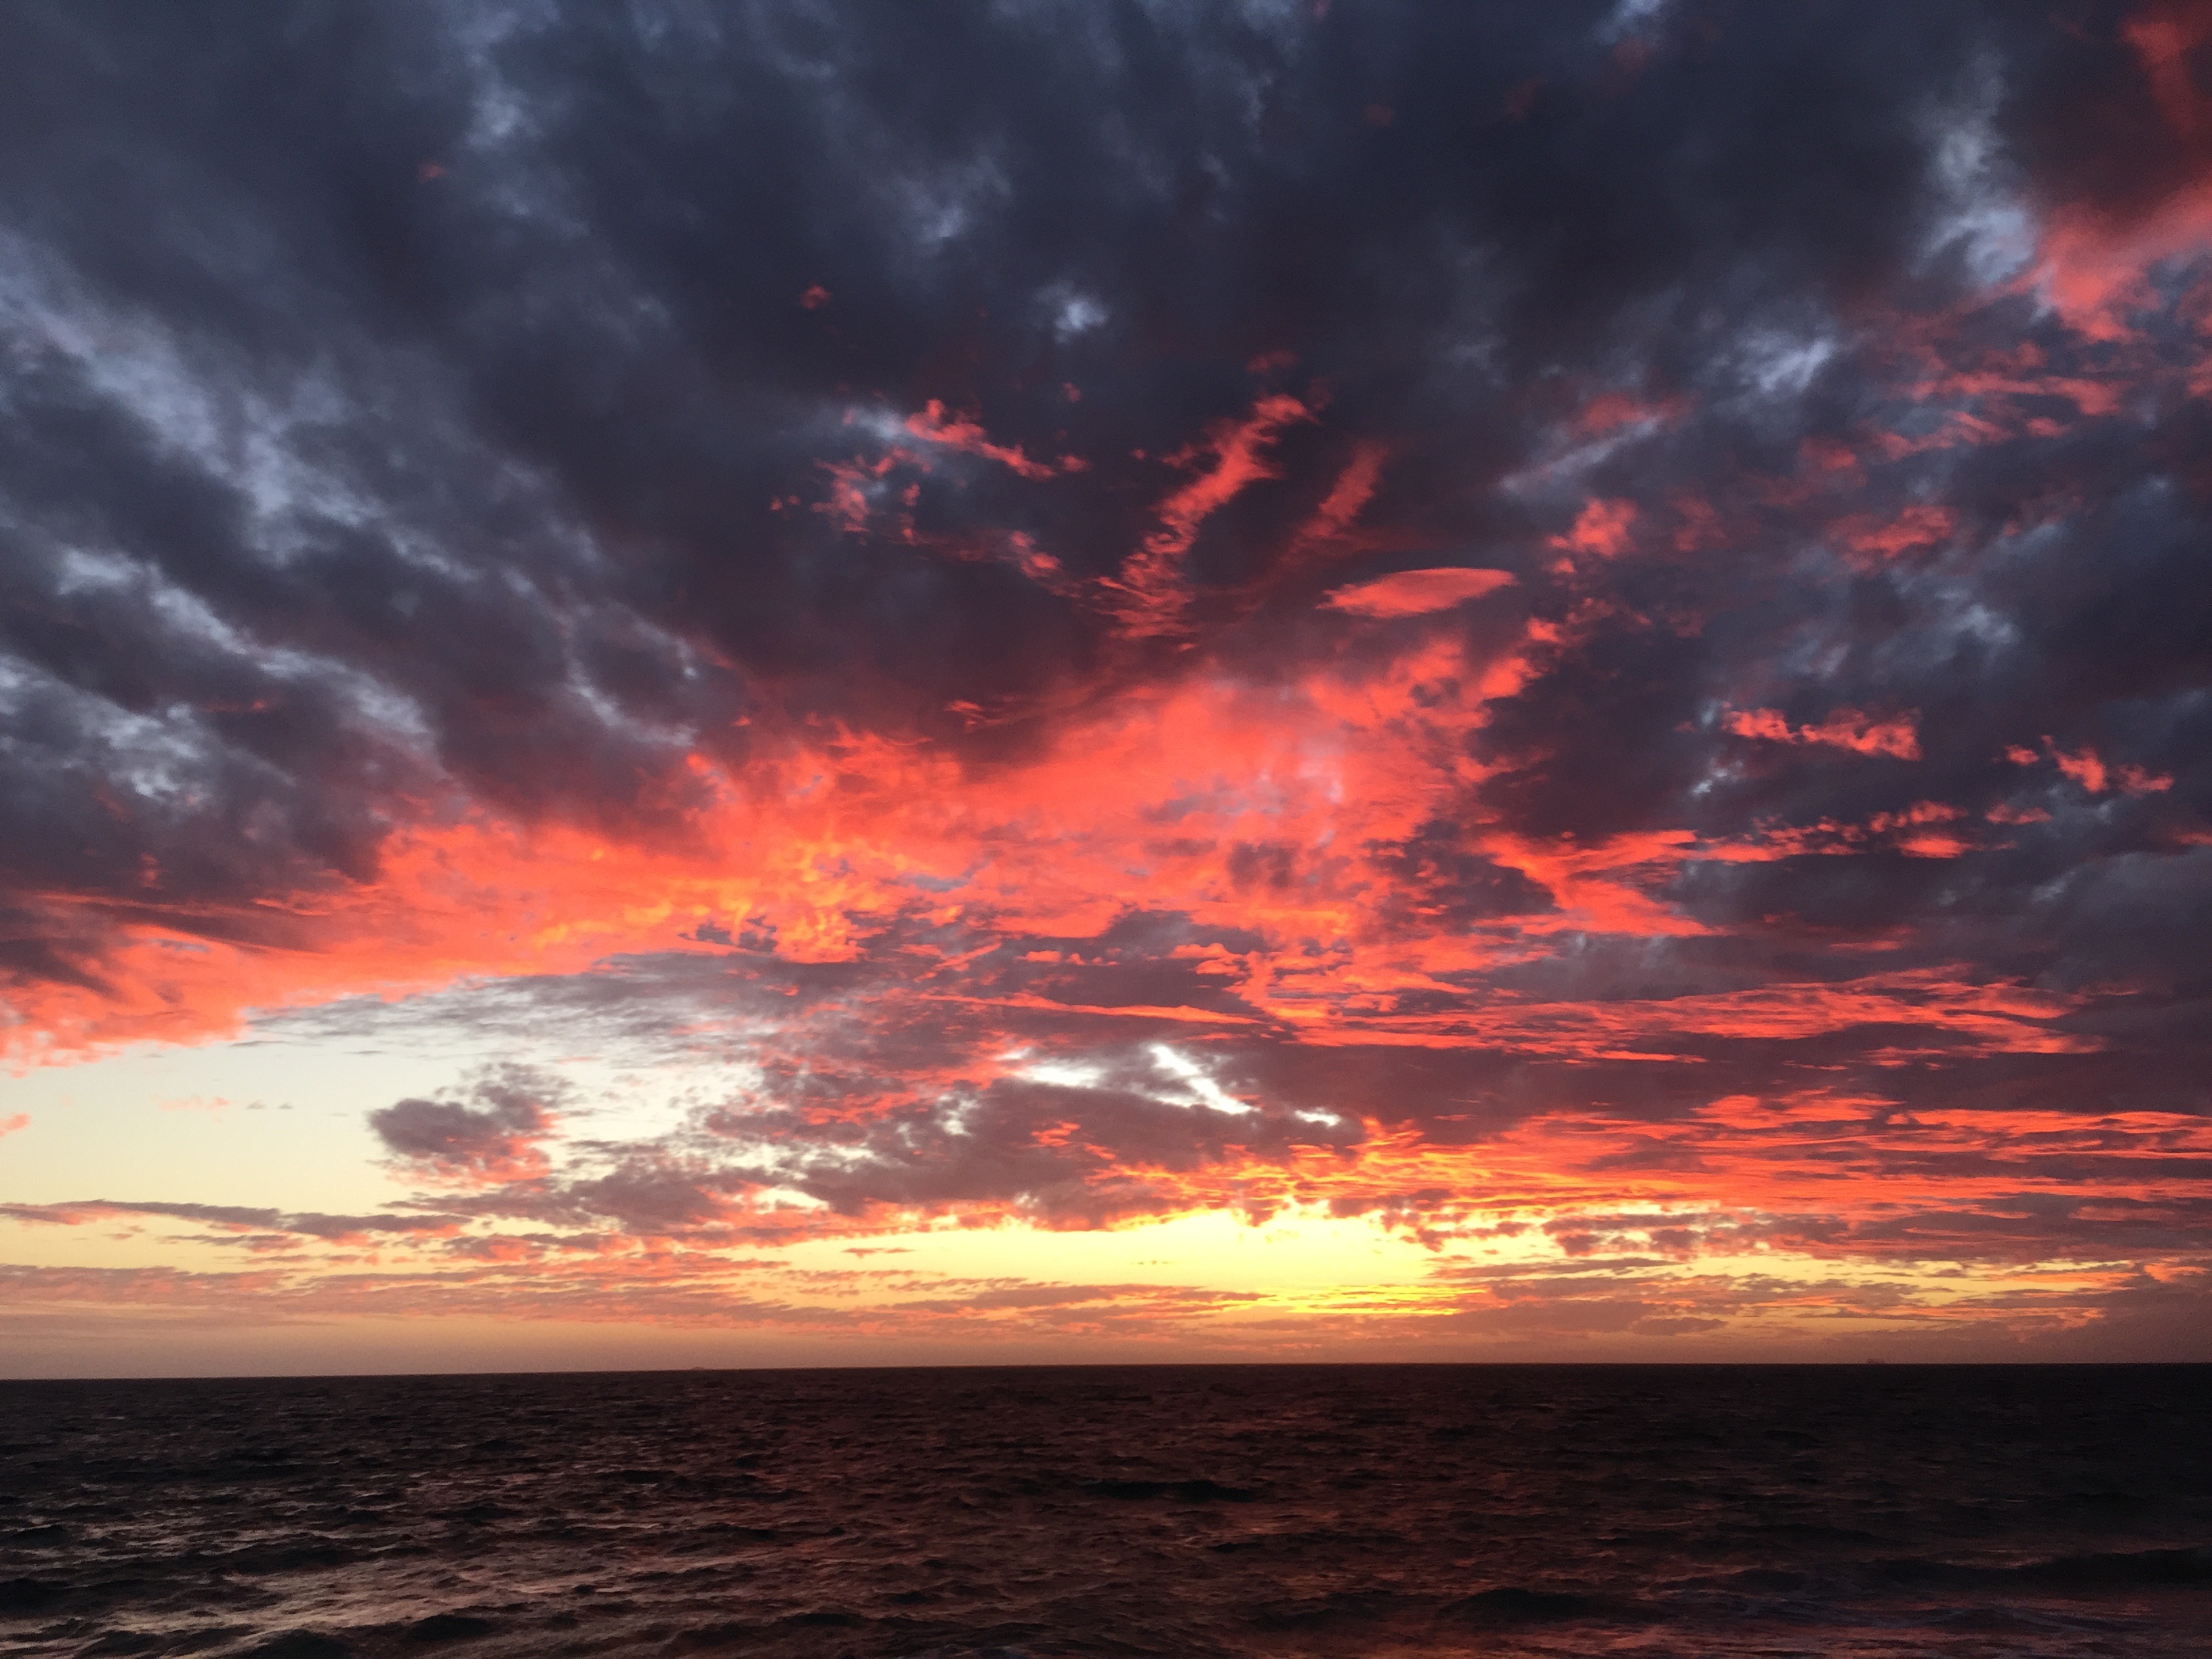
beach, sea, coast, water, ocean, horizon, cloud, sky, sunrise, sunset, dawn, dusk, evening, afterglow, wind wave, red sky at morning